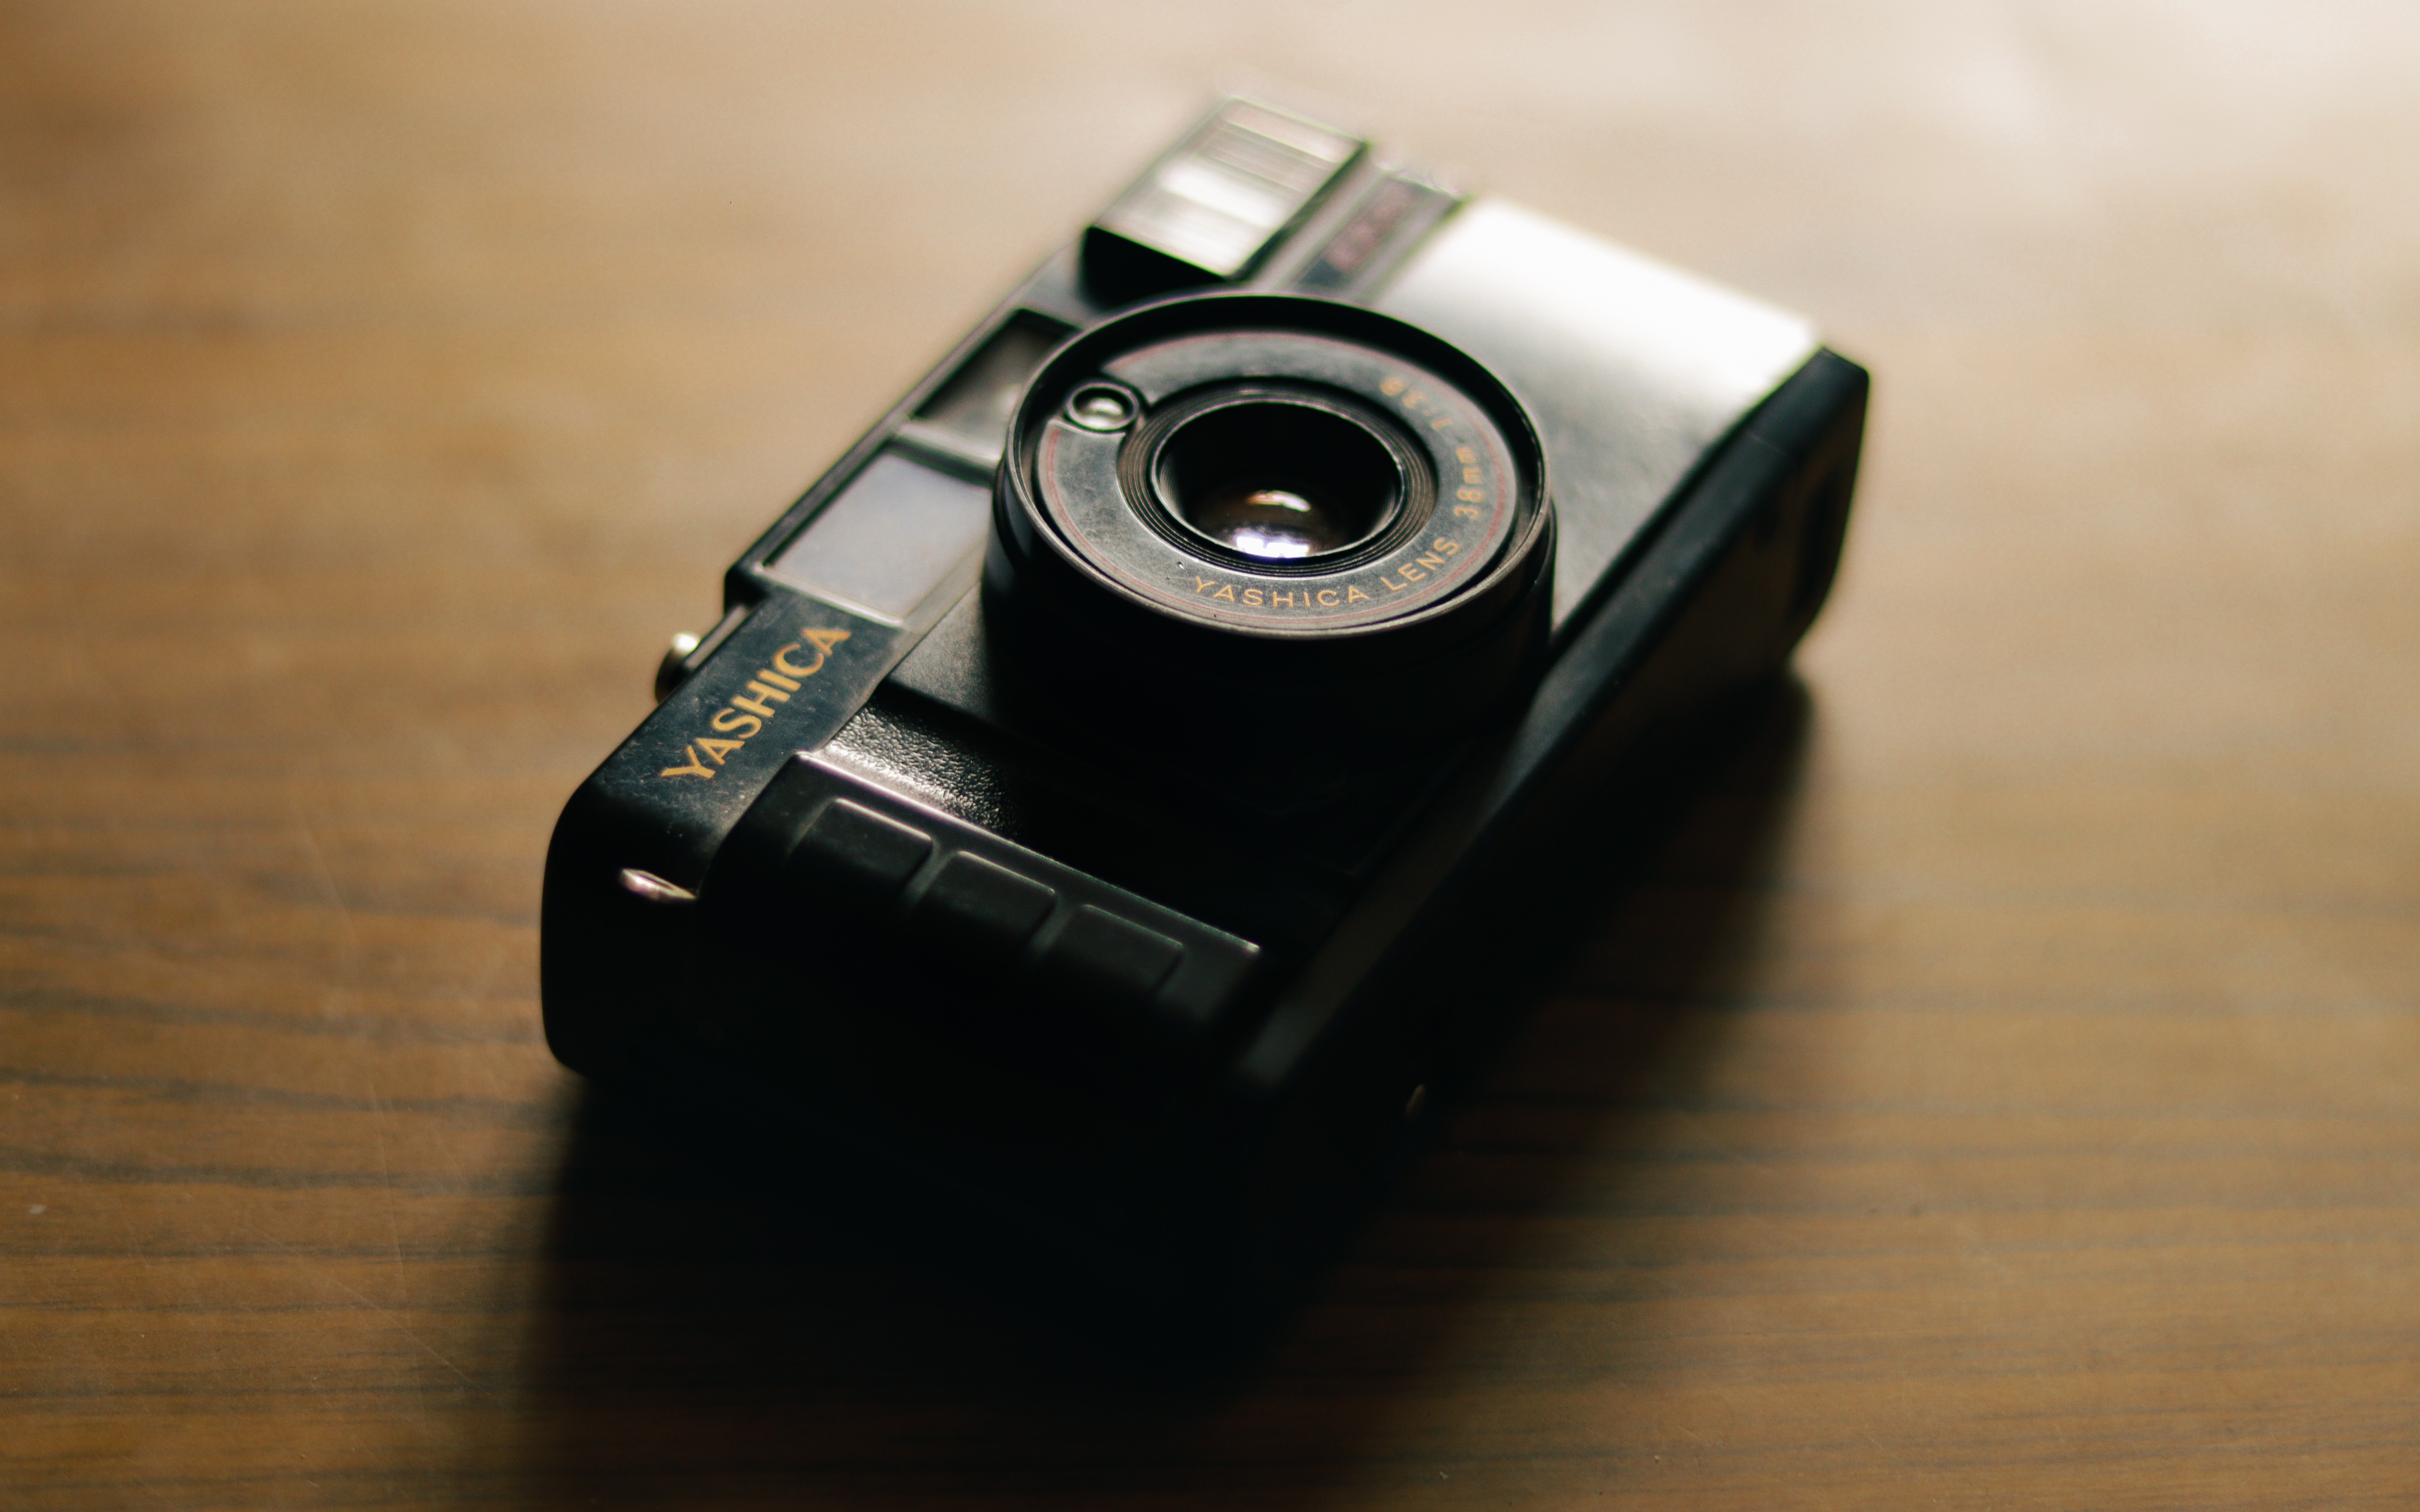
camera, camera lens, camera accessory, digital camera, Point and shoot camera, lens, gadget, film camera, cameras optics, flash photography, single lens reflex camera, fashion accessory, font, reflex camera, electronics accessory, macro photography, wood, rectangle, still life photography, metal, shadow, leather, cable, room, hardwood